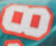
Number: 8